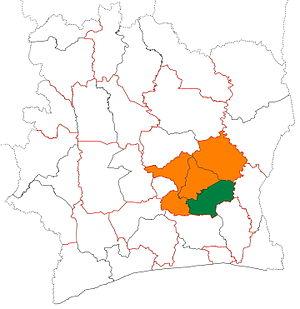
Le Moronou ou région du Moronou est une région administrative du Centre-Est de la Côte d'Ivoire qui tire son nom du Royaume Agni du Moronou. Son chef-lieu est Bongouanou. Le Moronou, anciennement intégré à la région du N'ZI Comoé, devient une région entière en vertu du décret nᵒ 2012-612 du 4 juillet 2012 portant création de la région du Moronou. Anciennement partie intégrante de la région du N’Zi, elle est devenue région administrative à part entière le 4 juillet 2012. Elle comporte trois départements : Bongouanou, Arrah et M’Batto, chacun subdivisé en sous-préfectures. Bongouanou en compte quatre : Andé, Assie-Koumassi, Bongouanou et N'Guessankro. Arrah compte trois sous-préfectures : Arrah, Kotobi et Krebe. M'batto compte quatre sous-préfectures : Anoumaba, Assahara, M'Batto et Tiémélékro.